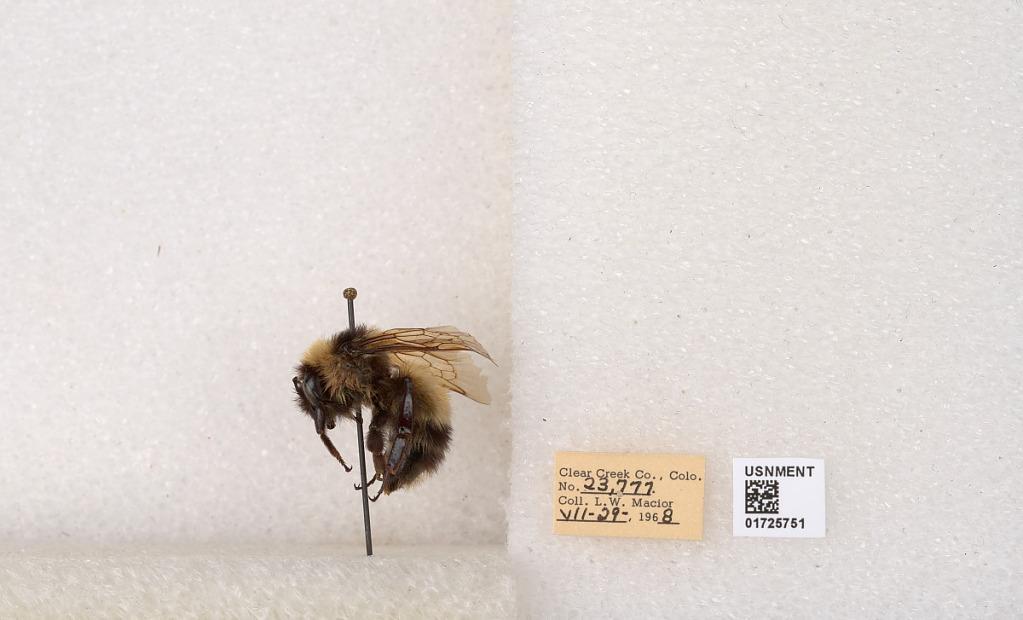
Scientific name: Bombus kirbyellus
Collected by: L. Macior
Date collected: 1968-7-29
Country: United States
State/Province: Colorado
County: Clear Creek
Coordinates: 39.6891, -105.644